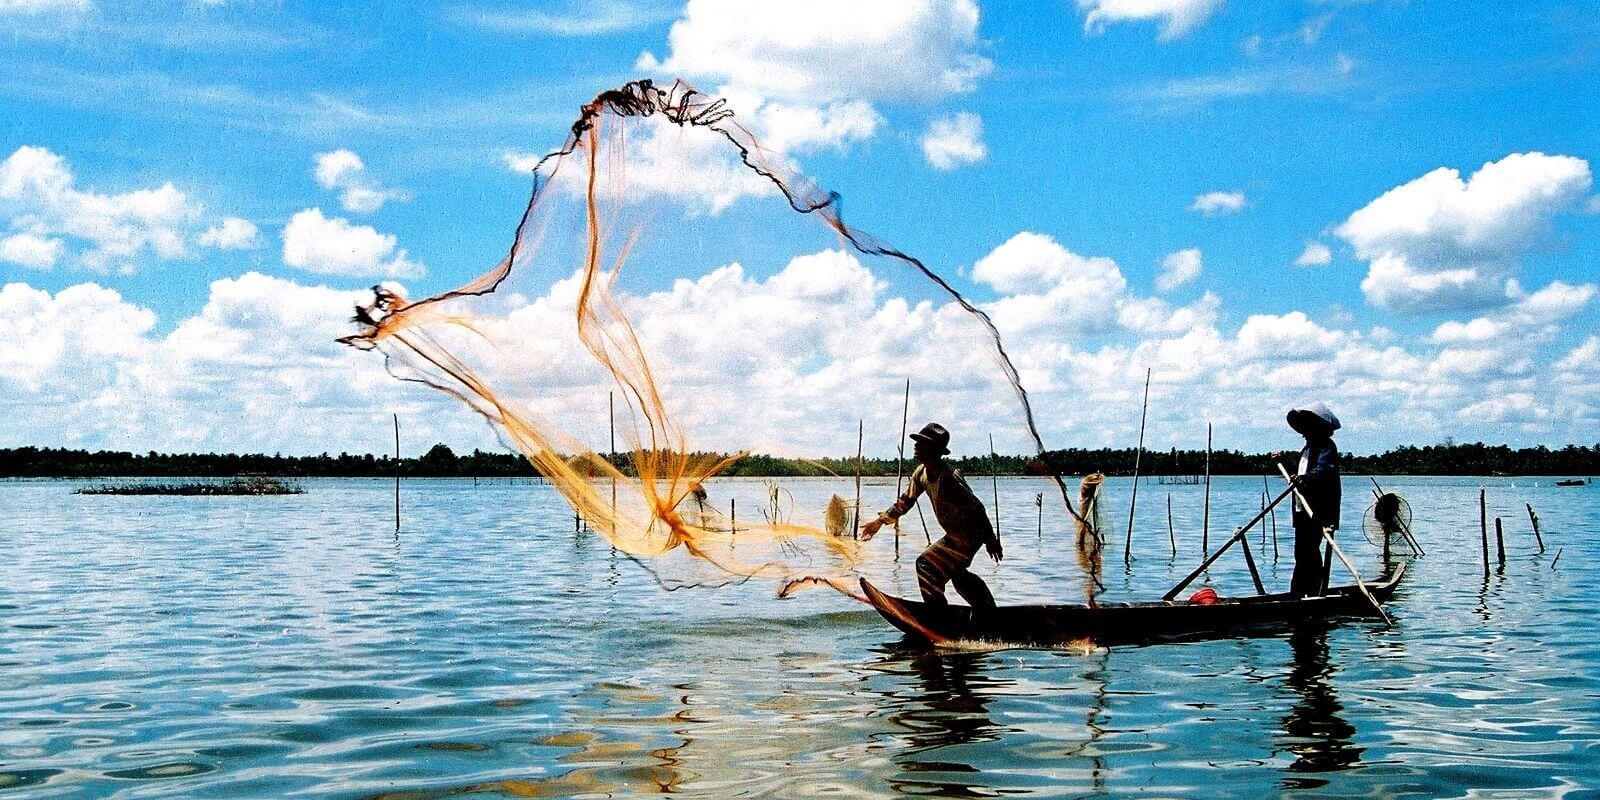
có một người đàn ông đang tung mảnh lưới xuống mặt nước